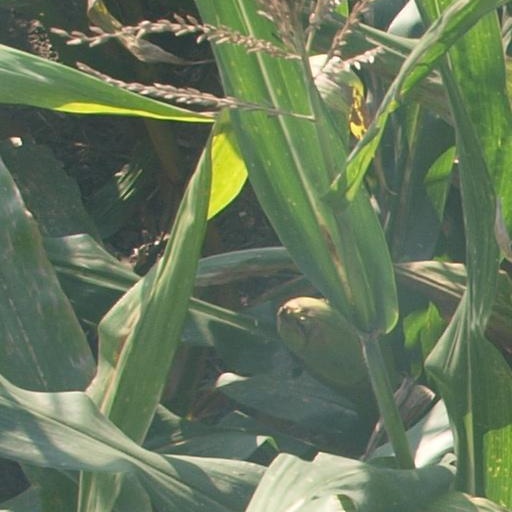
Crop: maize; corn